Frederick Hart Pollock

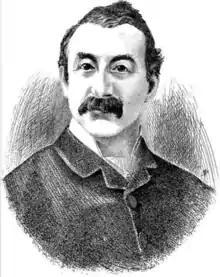
F. H. Pollock 1890

Pollock was born in Newport, Wales, and at age 18 voyaged to Melbourne where he had an uncle. He moved to New Zealand, where he took acting lessons from Clarance Holt, father of Bland Holt and who was in Dunedin for some years, then joined a company touring India and other Eastern countries. He was working as manager of the Corinthian Theatre, Calcutta when he first met the great actors George Titheradge and Boothroyd Fairclough. While in Singapore in 1875 he married the Perth actress Mary Myers and together toured the East. He brought a troupe of Japanese jugglers to Perth around this time.